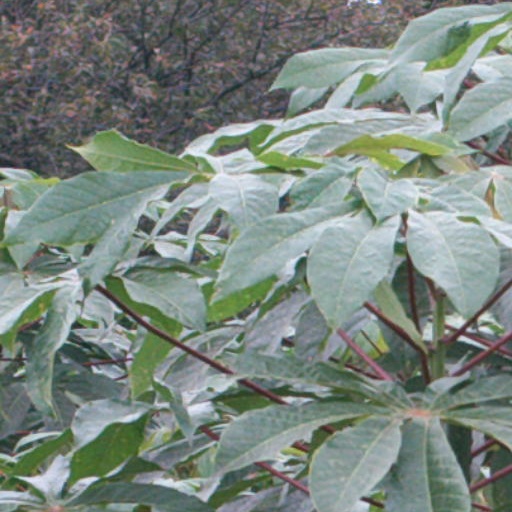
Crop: cassava